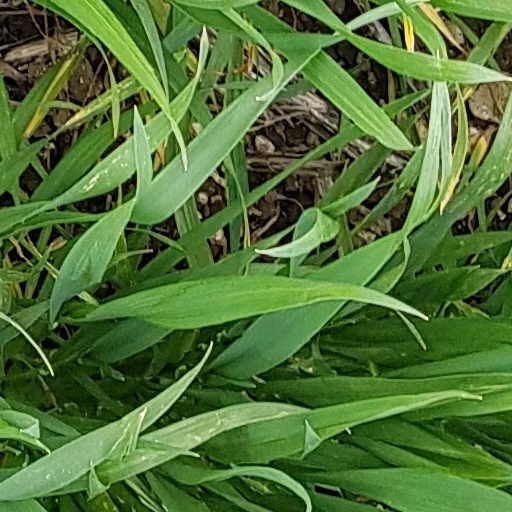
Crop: wheat